Moving Waves

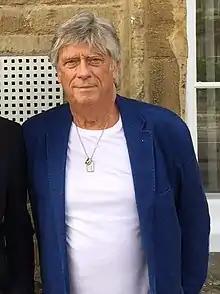
Producer Mike Vernon in 2017

Focus was formed in Amsterdam in 1969 by keyboardist, vocalist, and flautist Thijs van Leer, bassist Martin Dresden, drummer Hans Cleuver, and guitarist Jan Akkerman. After releasing their debut album "Focus Plays Focus" (1970), the group suffered a setback when Akkerman requested that van Leer fire Dresden and Cleuver so his former Brainbox bandmate, drummer Pierre van der Linden, could join the band. Van Leer reluctantly agreed, and the trio subsequently recruited bassist Cyril Havermans. After a series of gigs, the group travelled to London to record a follow-up album. Session took place from 13 April–14 May 1971 at Sound Techniques and Morgan Studios with Mike Vernon as their producer.